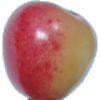
Label: cherry_rainier